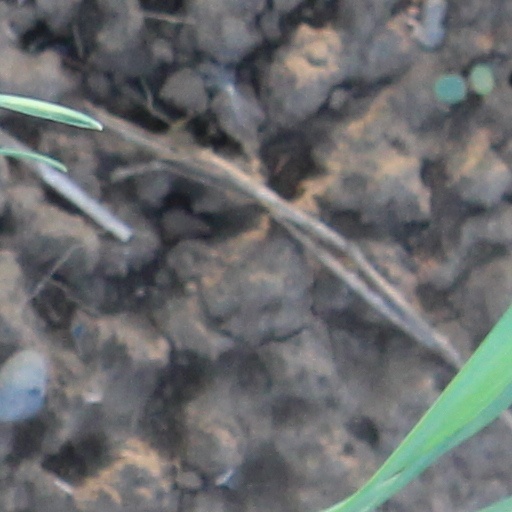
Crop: wheat